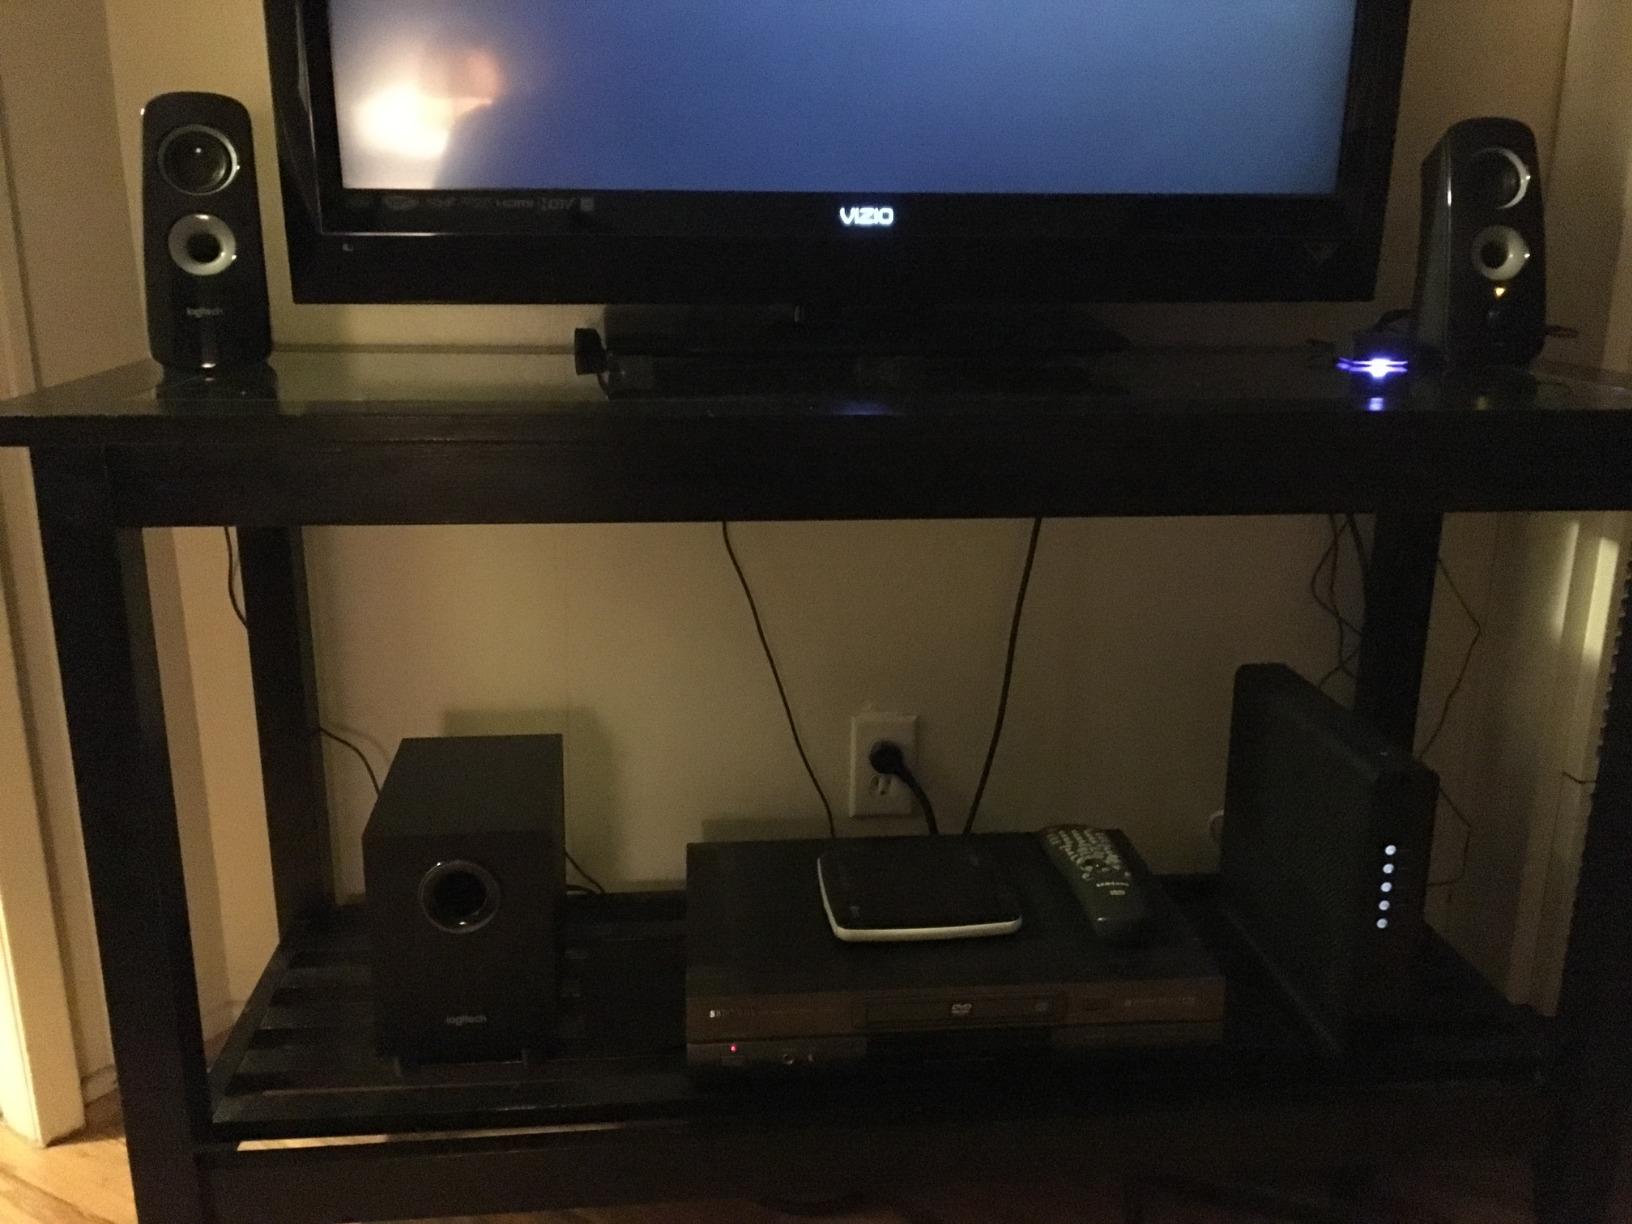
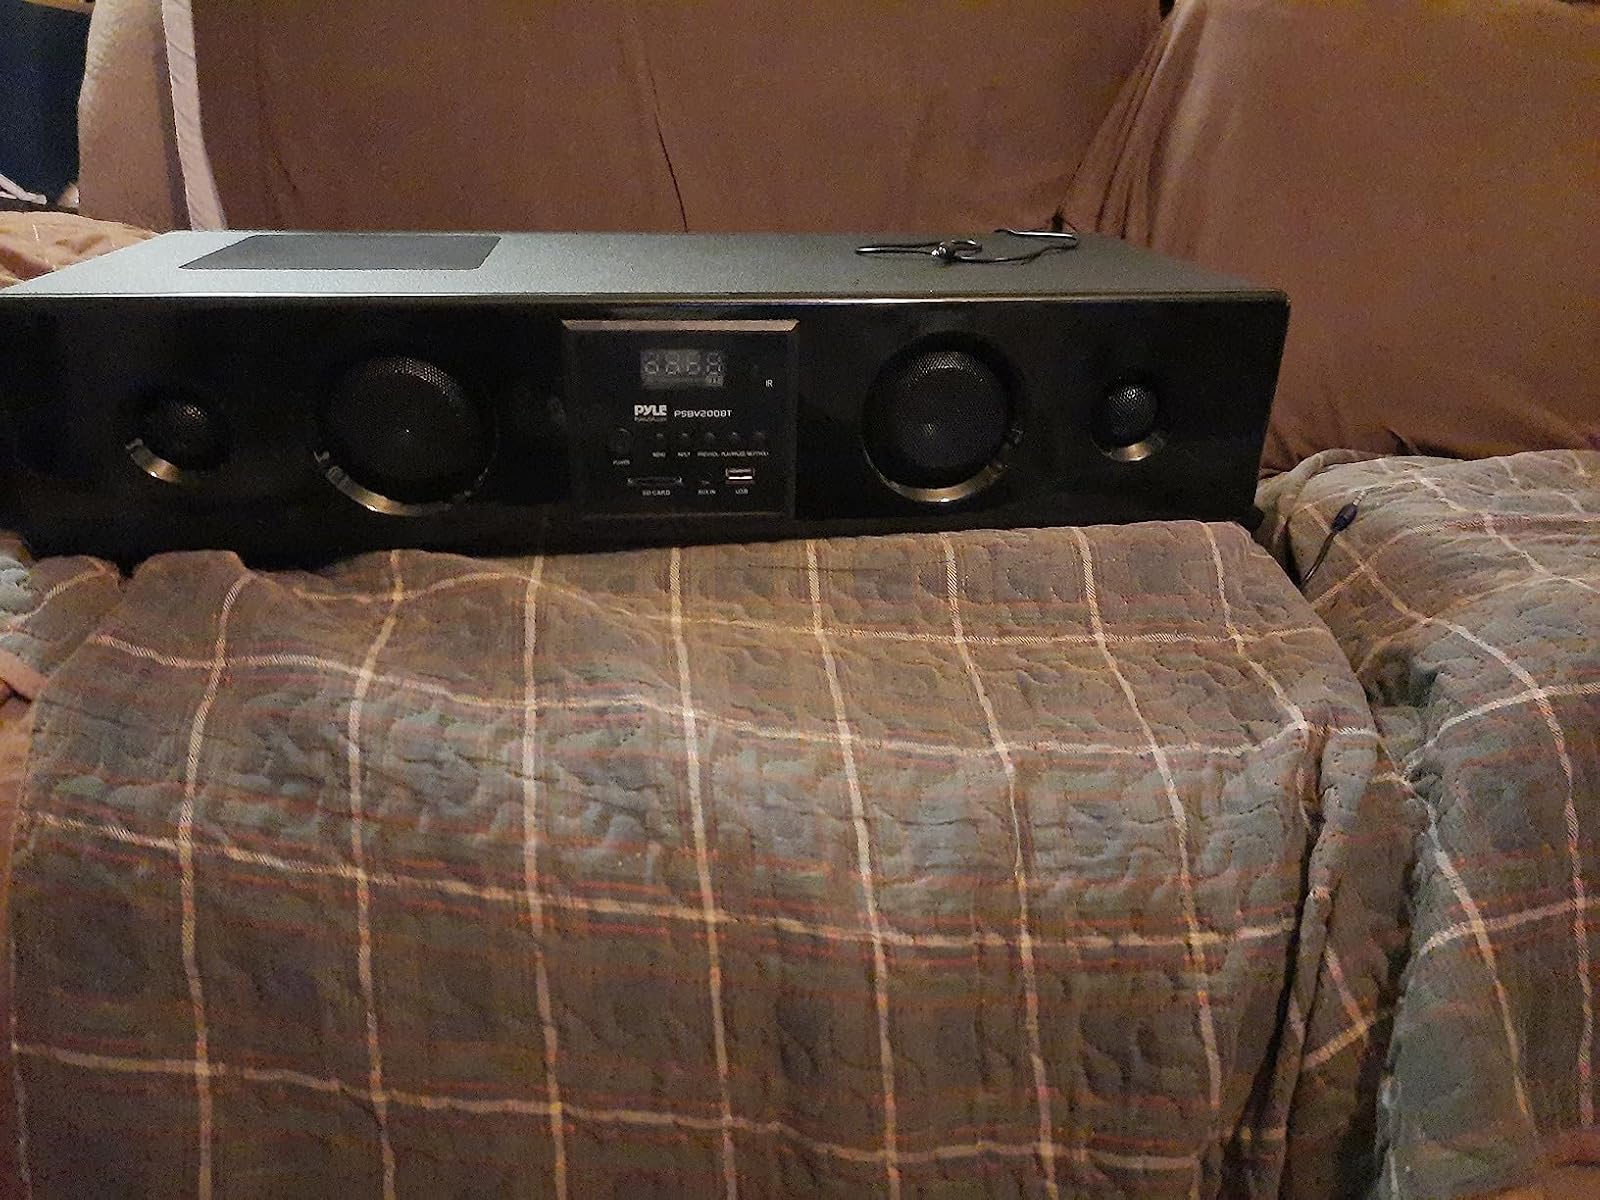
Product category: speaker
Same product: no